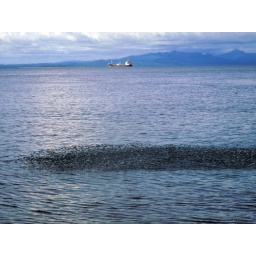
while in the water I saw them swam fast from bigger fishes. then from the boat I saw them fly fast from bigger fishes